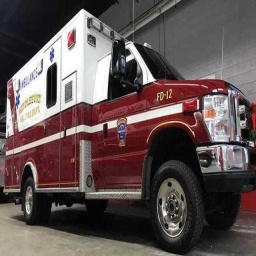
Label: ambulance